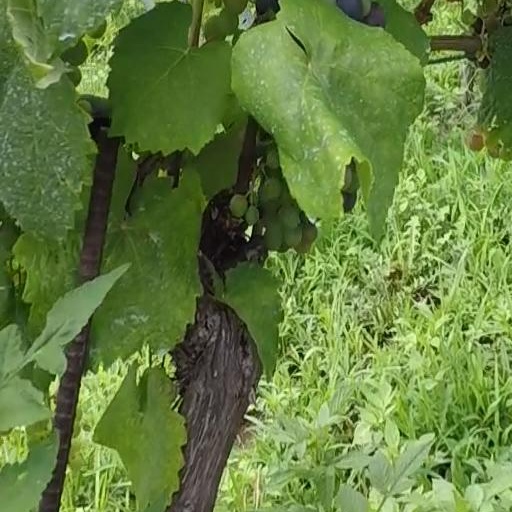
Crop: grape